Sheung Yiu Folk Museum

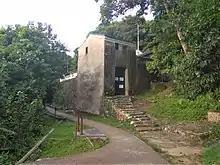
Entrance of the Sheung Yiu Folk Museum.

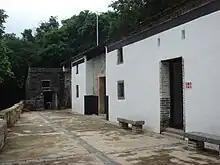
Courtyard of the Sheung Yiu Folk Museum

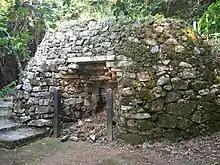
Front view of the lime kiln.

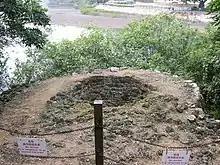
View of the lime kiln from Pak Tam Chung Nature Trail. An arm of Tsam Chuk Wan is visible in the background.

Sheung Yiu Folk Museum is housed in Sheung Yiu Village, a declared monument of Hong Kong, on Pak Tam Chung Nature Trail, Sai Kung District, Hong Kong. "Sheung Yiu" means "above the kiln" in Chinese.